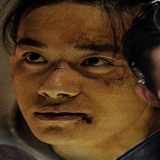
ca sĩ Dịch Dương Thiên Tỉ